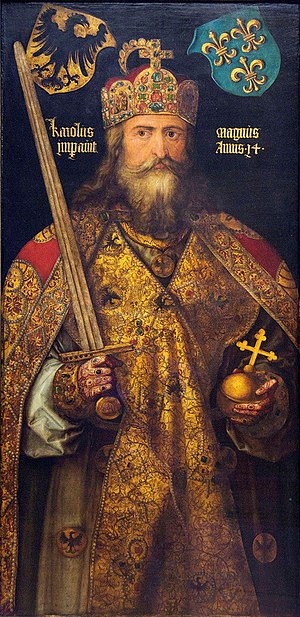
Tysklands nationalvåben / Middelalderen og det Hellige Tysk-Romerske Rige
Karl den Store af Dürer. Over ham ses den tyske ørn og den franske lilje.
Det tyske nationalvåben er et af Tysklands symboler. Det består af en sort ørn på en gul baggrund. Dets farver er de samme som på det tyske flag. Det er et af de ældste statssymboler i Europa og har rødder tilbage til de germanske stammer, der havde ørnen som et symbol for guden Odin.